List of islands of County Mayo

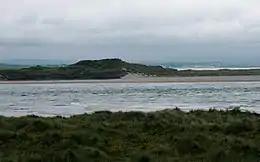
Bartragh Island

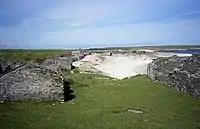
Inishkea South

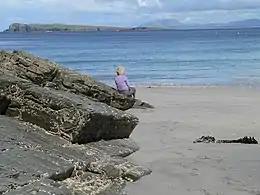
Caher Island

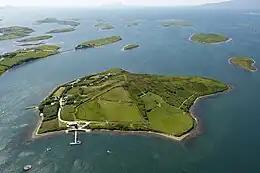
Inish Turk Beg

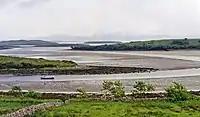
Rosturk

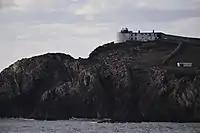
Eagle Island

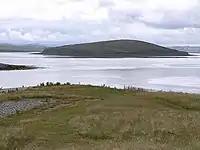
Inishraher

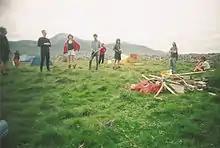
Dorinish

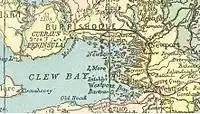
Map of Clew Bay (1890)

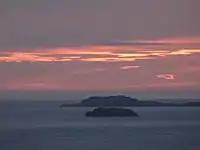
Mweelaun

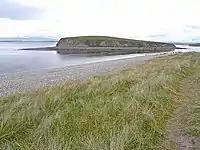
Inishdaugh

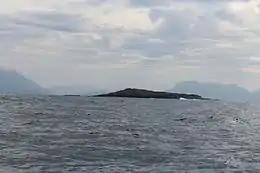
Inishdalla

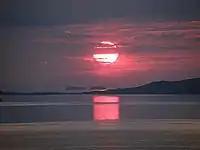
Bills Rocks

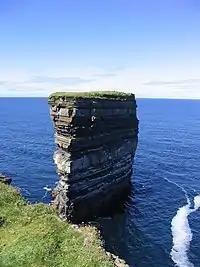
Dún Briste

County Mayo has hundreds of smaller islands and islets. Most of the county's offshore islands are located in Clew Bay, with smaller clusters located around the Achill archipelago, the west and south coasts of the Mullet Peninsula, and Blacksod Bay. The list below is not exhaustive, and includes named offshore islands that are either extensive (typically greater than 2 acres in area) or in someway locally significant or identifiable.